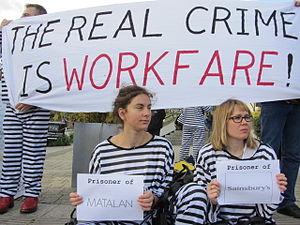
Le workfare est un concept introduit en 1968 par James Charles Evers. Il désigne une aide sociale des États-Unis mise en place dans les années 1970, qui prévoit que les bénéficiaires aptes au travail doivent travailler en échange de leur allocation.